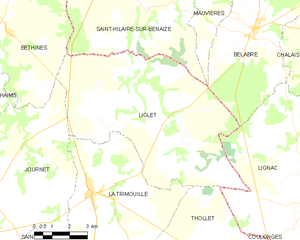
Carte des communes françaises Liglet